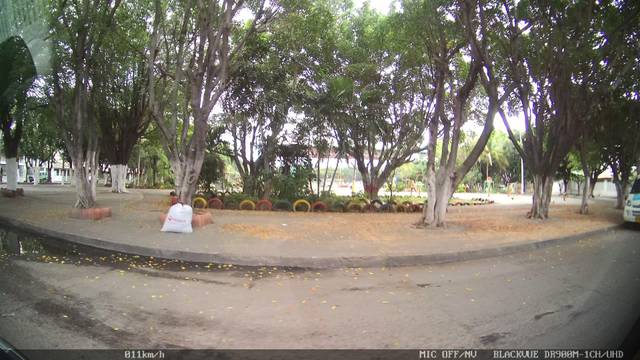
Region: Colombia
Coordinates: 7.906, -72.495